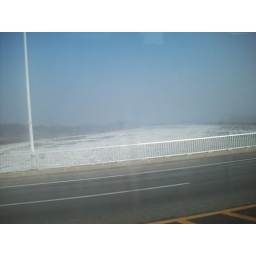
on the road back from the DMZ. For some reason there was all this white stuff floating in the river.